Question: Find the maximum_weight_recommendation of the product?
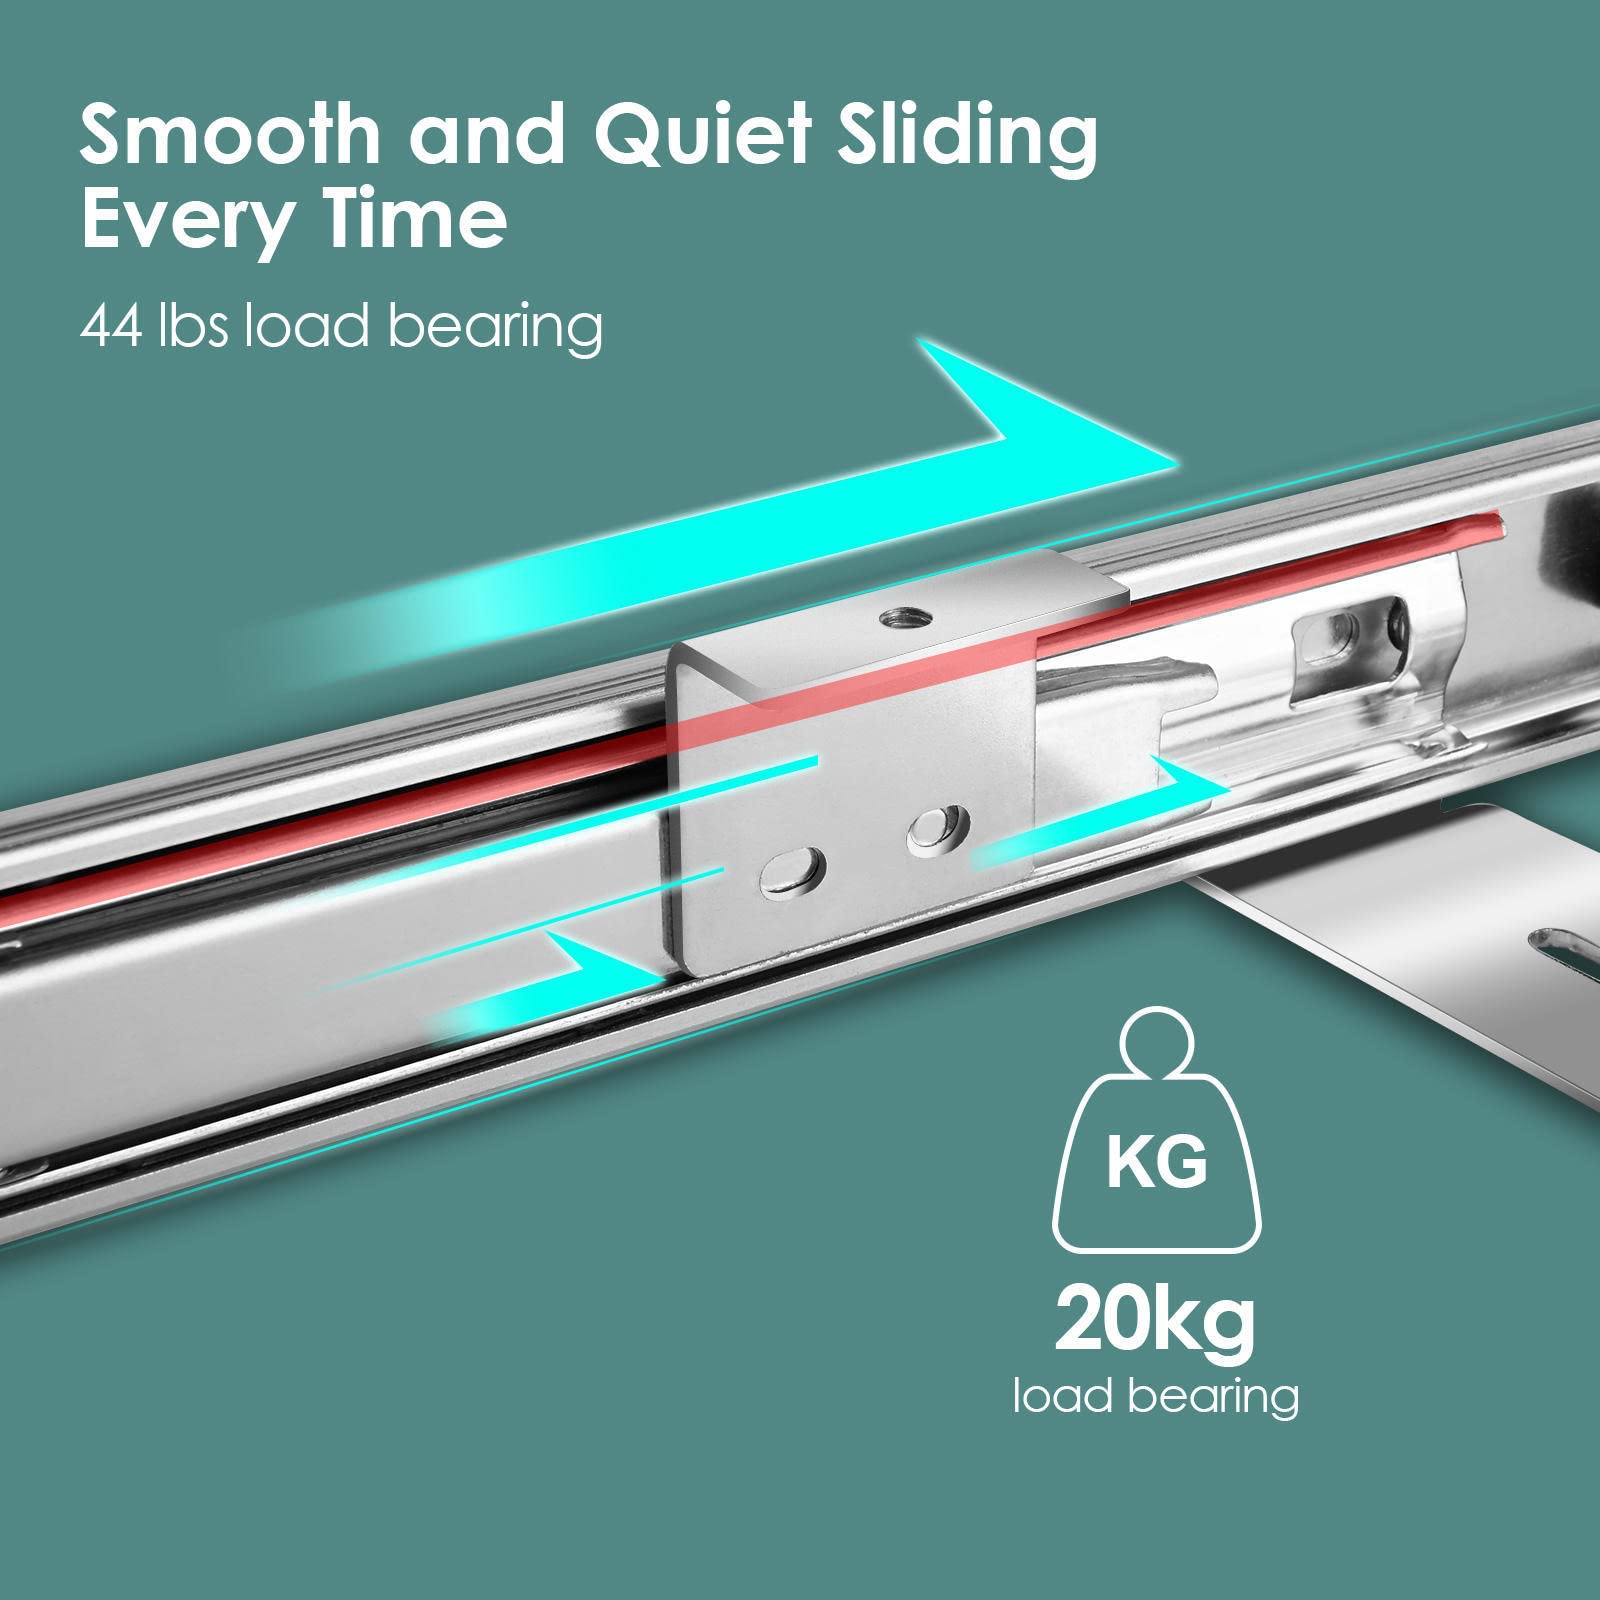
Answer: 44.0 pound